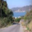
Label: road